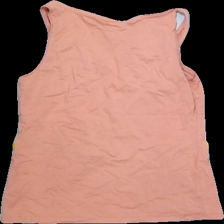
View: back
Type: Tank top
Category: Ladies
Brand: H&M
Colors: Pink
Material: 95%cotton 5%elastane
Cut: Regular, C-collar
Size: L
Season: Summer
Stains: Minor
Smell: Minor
Price range: <50
Recommended usage: Export